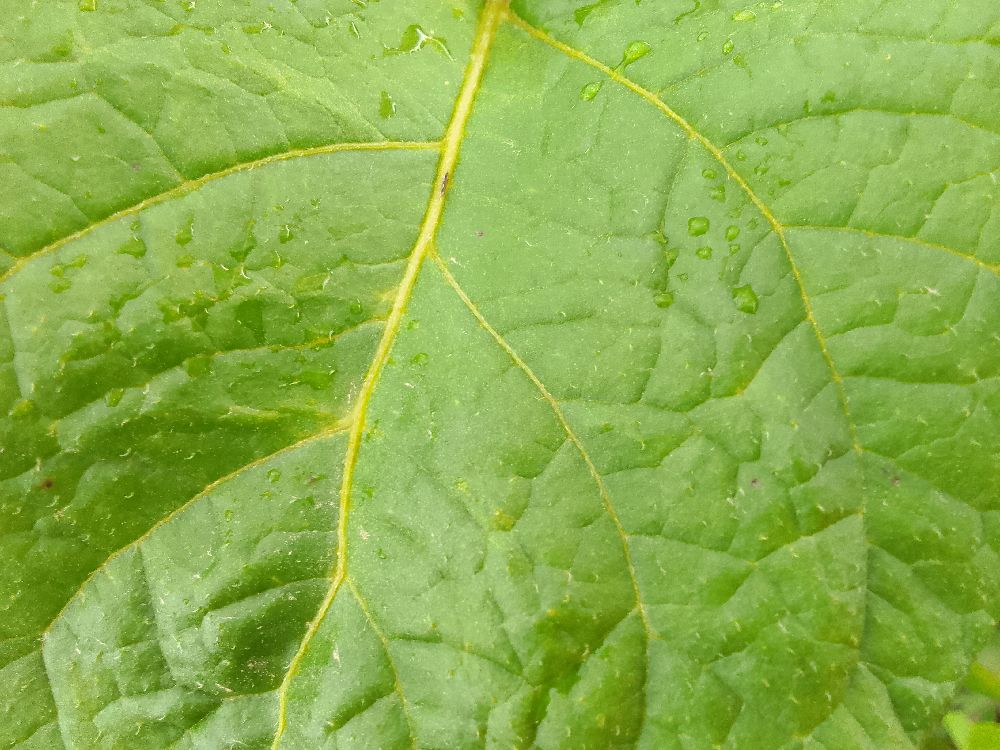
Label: Healthy